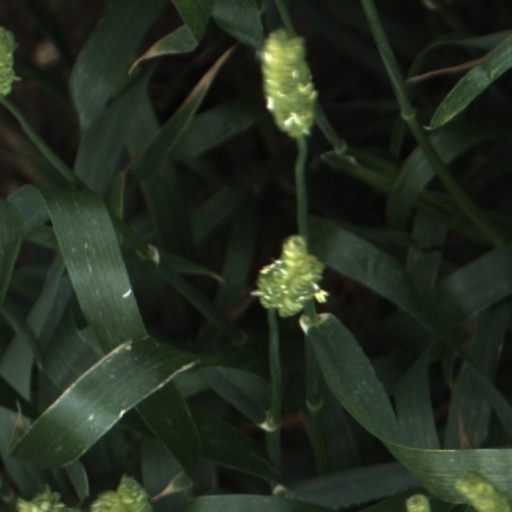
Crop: wheat